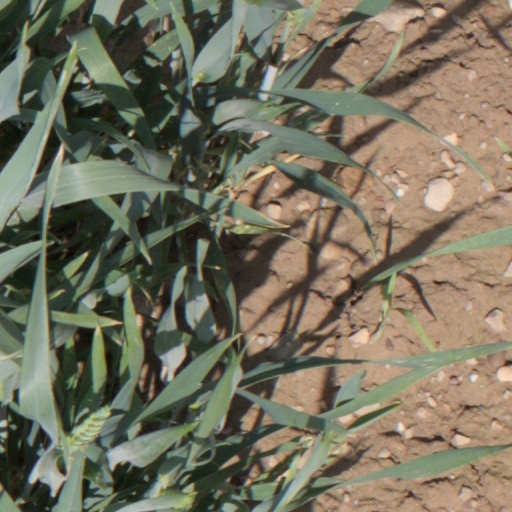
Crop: wheat